South Brooksville Avenue Historic District

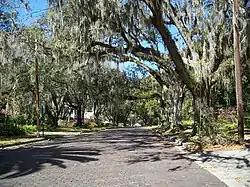
Looking north into the district

The South Brooksville Avenue Historic District is a U.S. Historic District (designated as such on September 25, 1998) located in Brooksville, Florida. The district is on South Brooksville Avenue, from Liberty Street to Early Avenue. It contains 17 historic buildings.